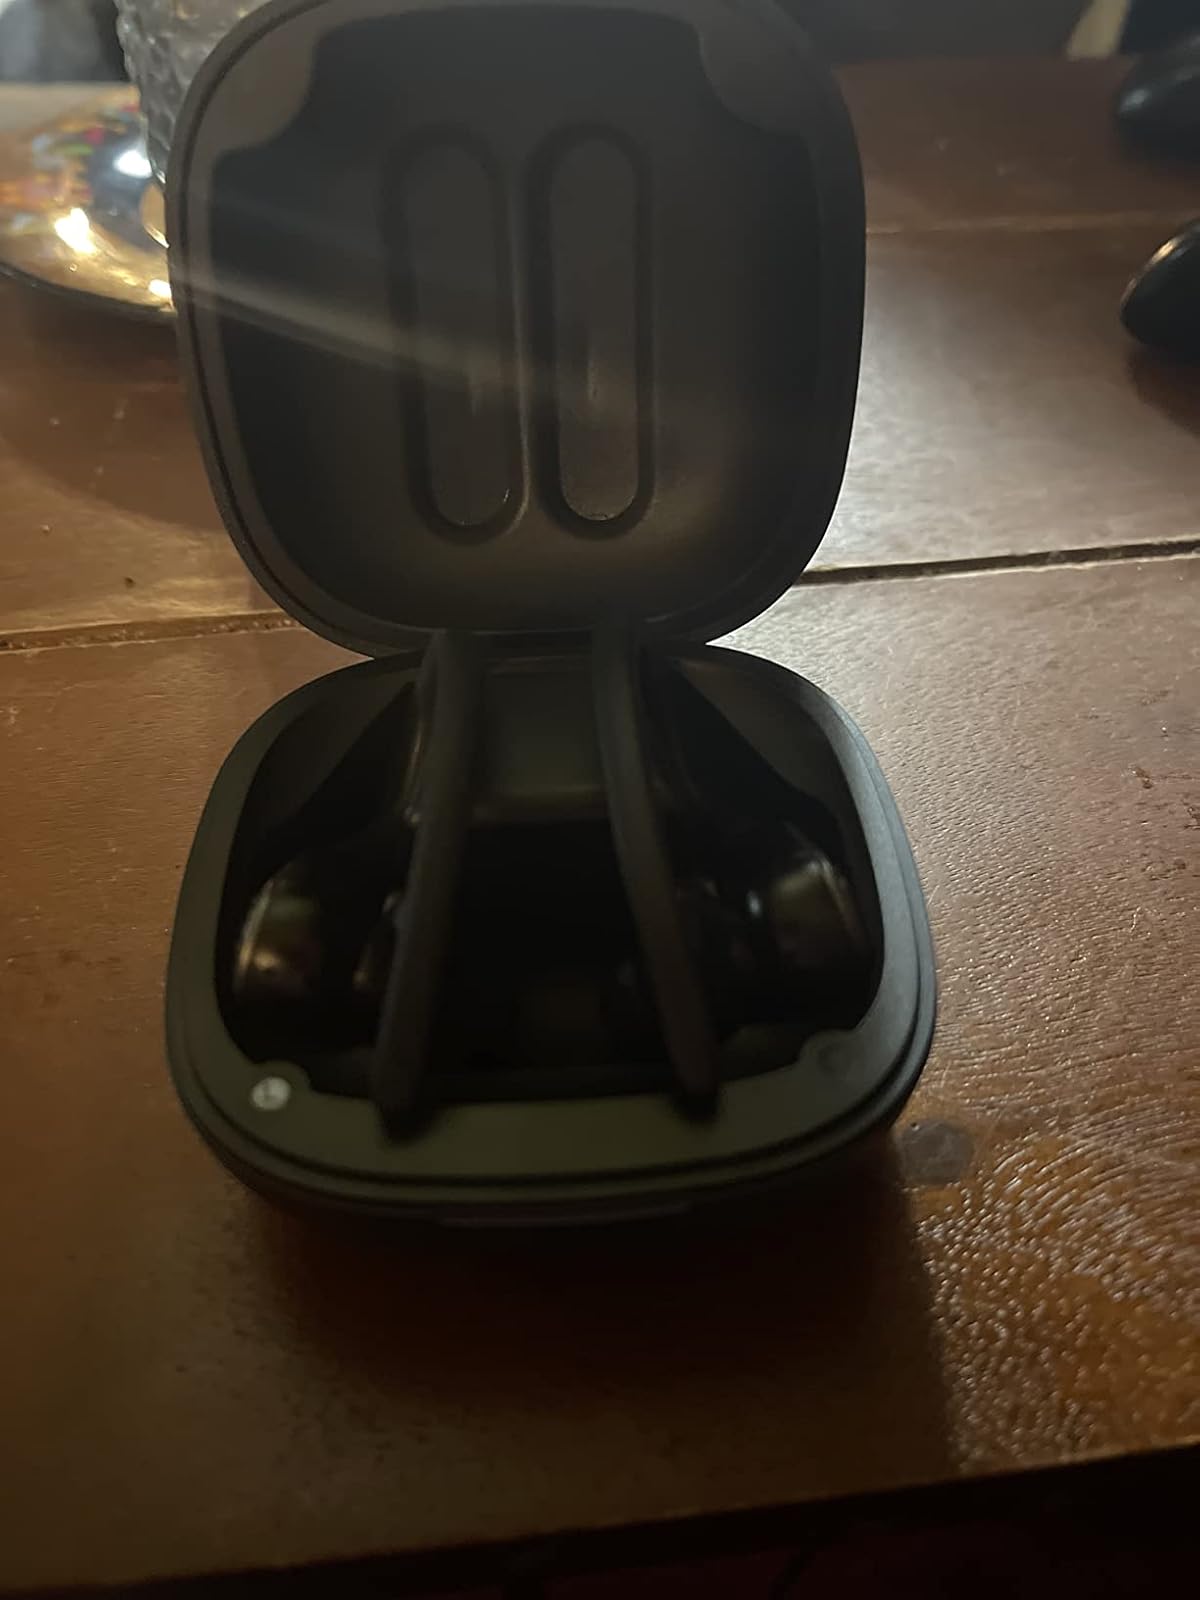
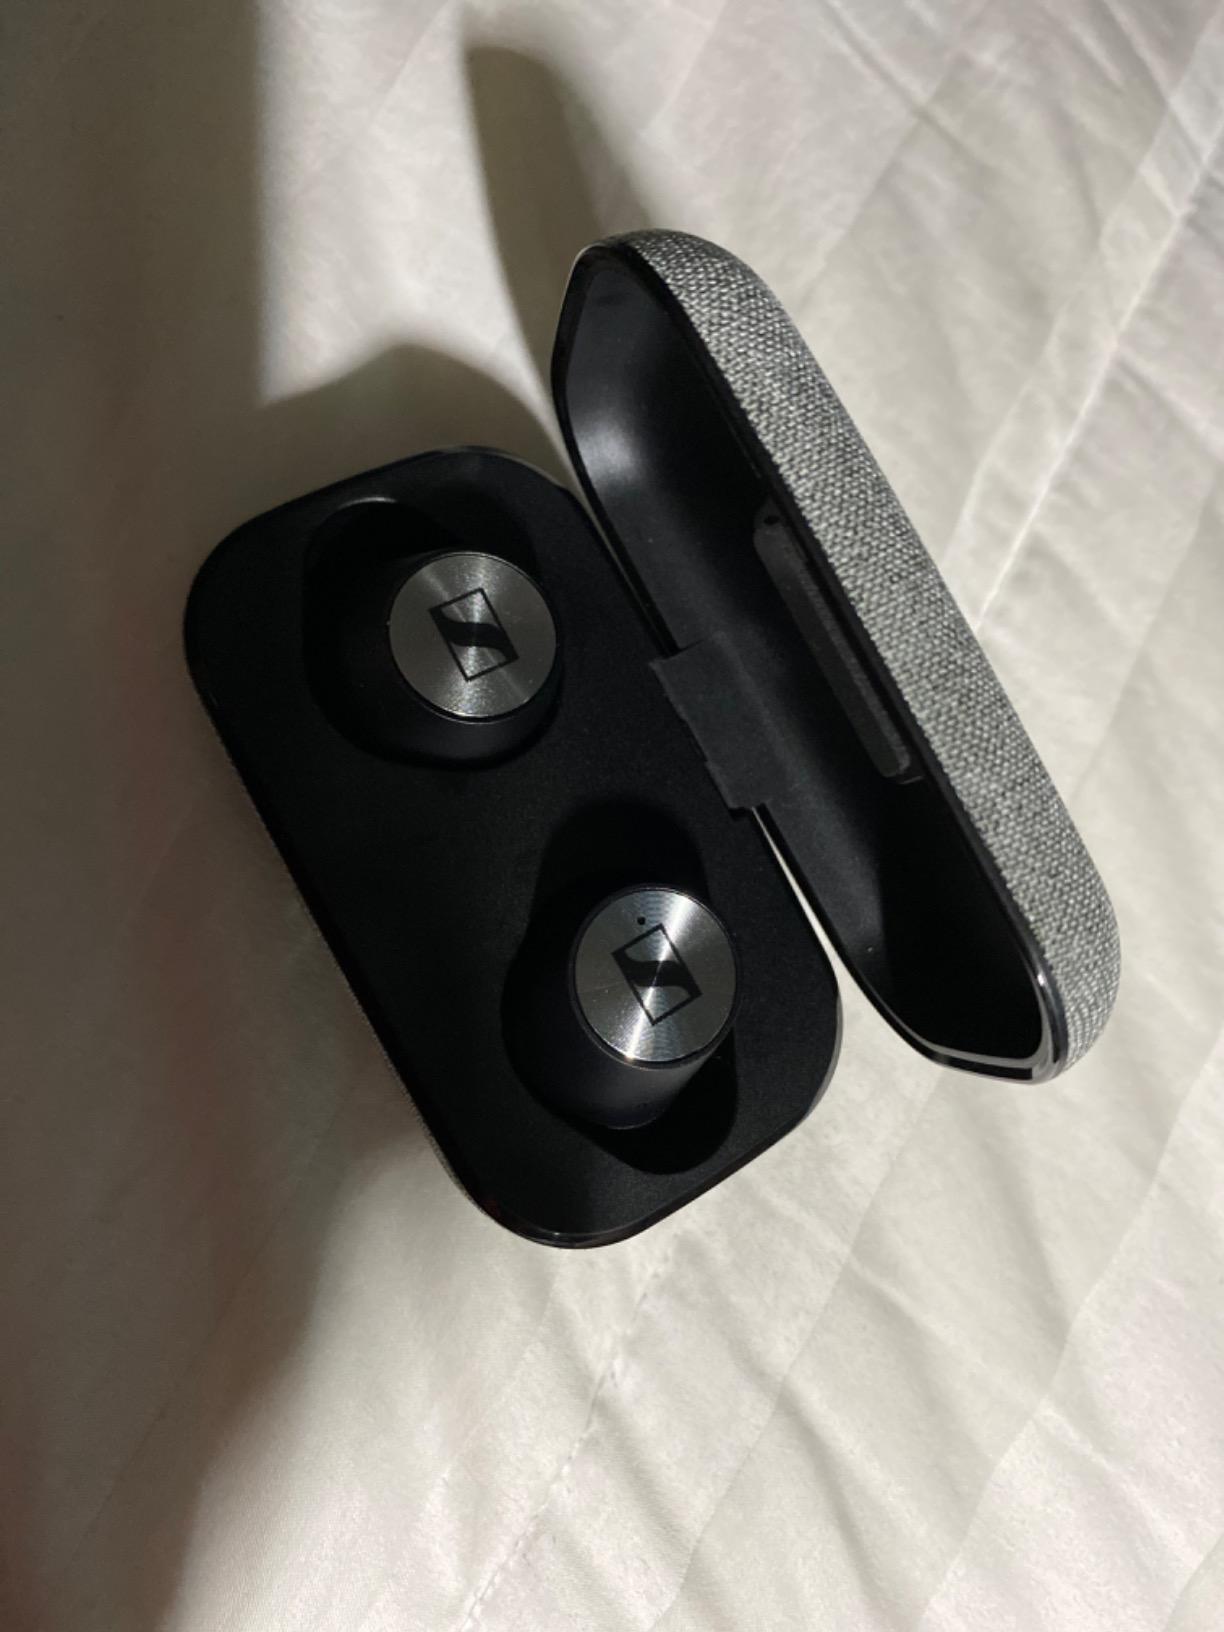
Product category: earbuds
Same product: no